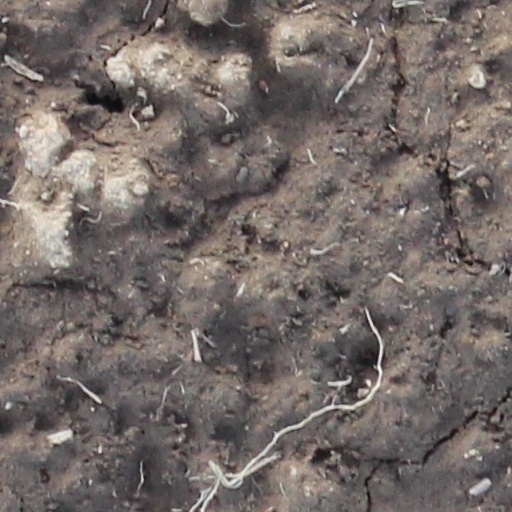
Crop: wheat